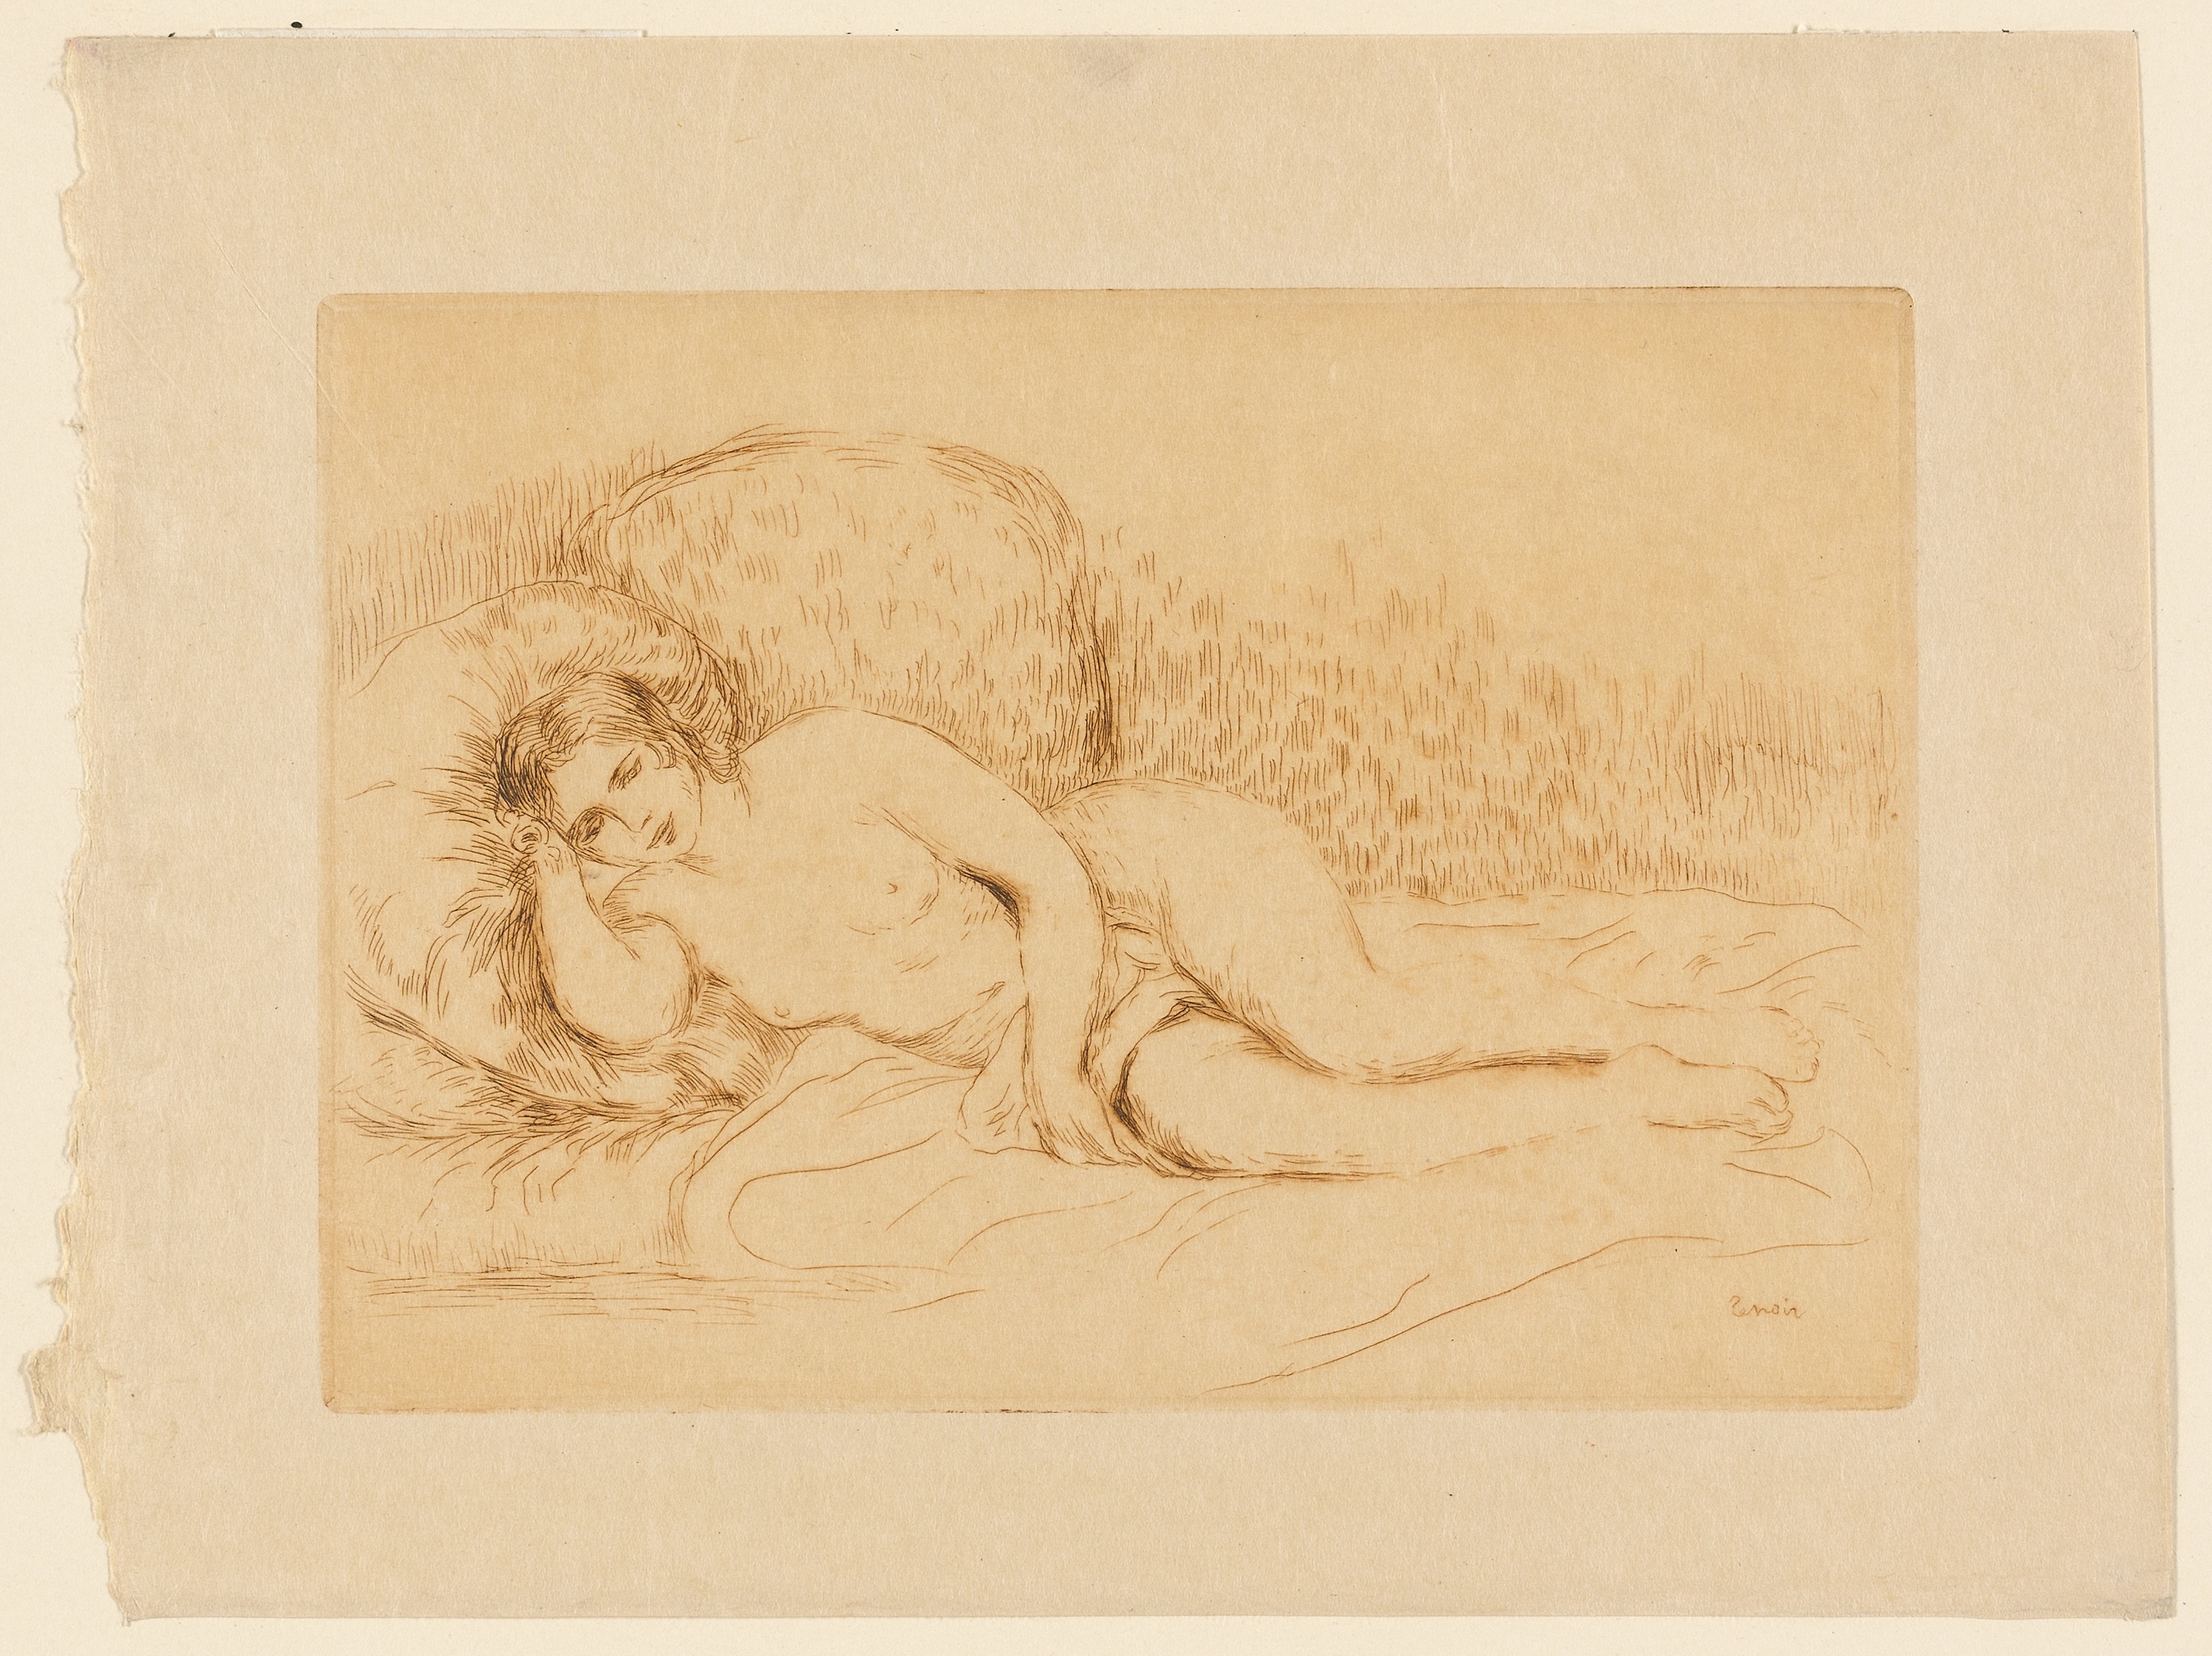
art, drawing, artwork, picture frame, carnivoran, printmaking, paper, modern art, figure drawing